The Miracle (1912 film)

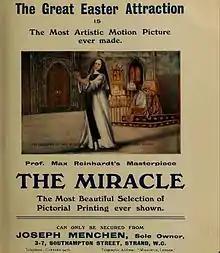
Trade press advertisement for "The Miracle", March 1913

Menchen's film was ready for hand-colouring in December 1912, and he attempted to register it in Germany but was refused since "Das Mirakel", a rival film directed by Mime Misu for the German Continental-Kunstfilm production company, was adjudged to have prior right. In London, however, the Elite Sales Agency (the UK distributors for Continental-Kunstfilm) was advertising the film with the English title, "The Miracle". The advance publicity implied that it was a film of the actual Reinhardt production in Olympia. Menchen, as the sole owner of the film rights, brought a court action (18 December 1912) to prevent Misu's film from being shown. The judge couldn't rule on the copyright, but he suggested that the Continental version be renamed "Sister Beatrice"; it was shown at the London Pavilion that same day with the title "Sister Beatrix".